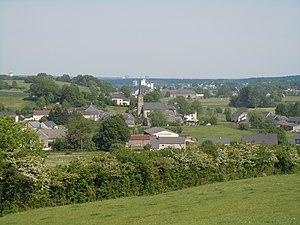
Le centre du village belge d'Autelbas-Barnich vu depuis la Hëtt à l'ouest